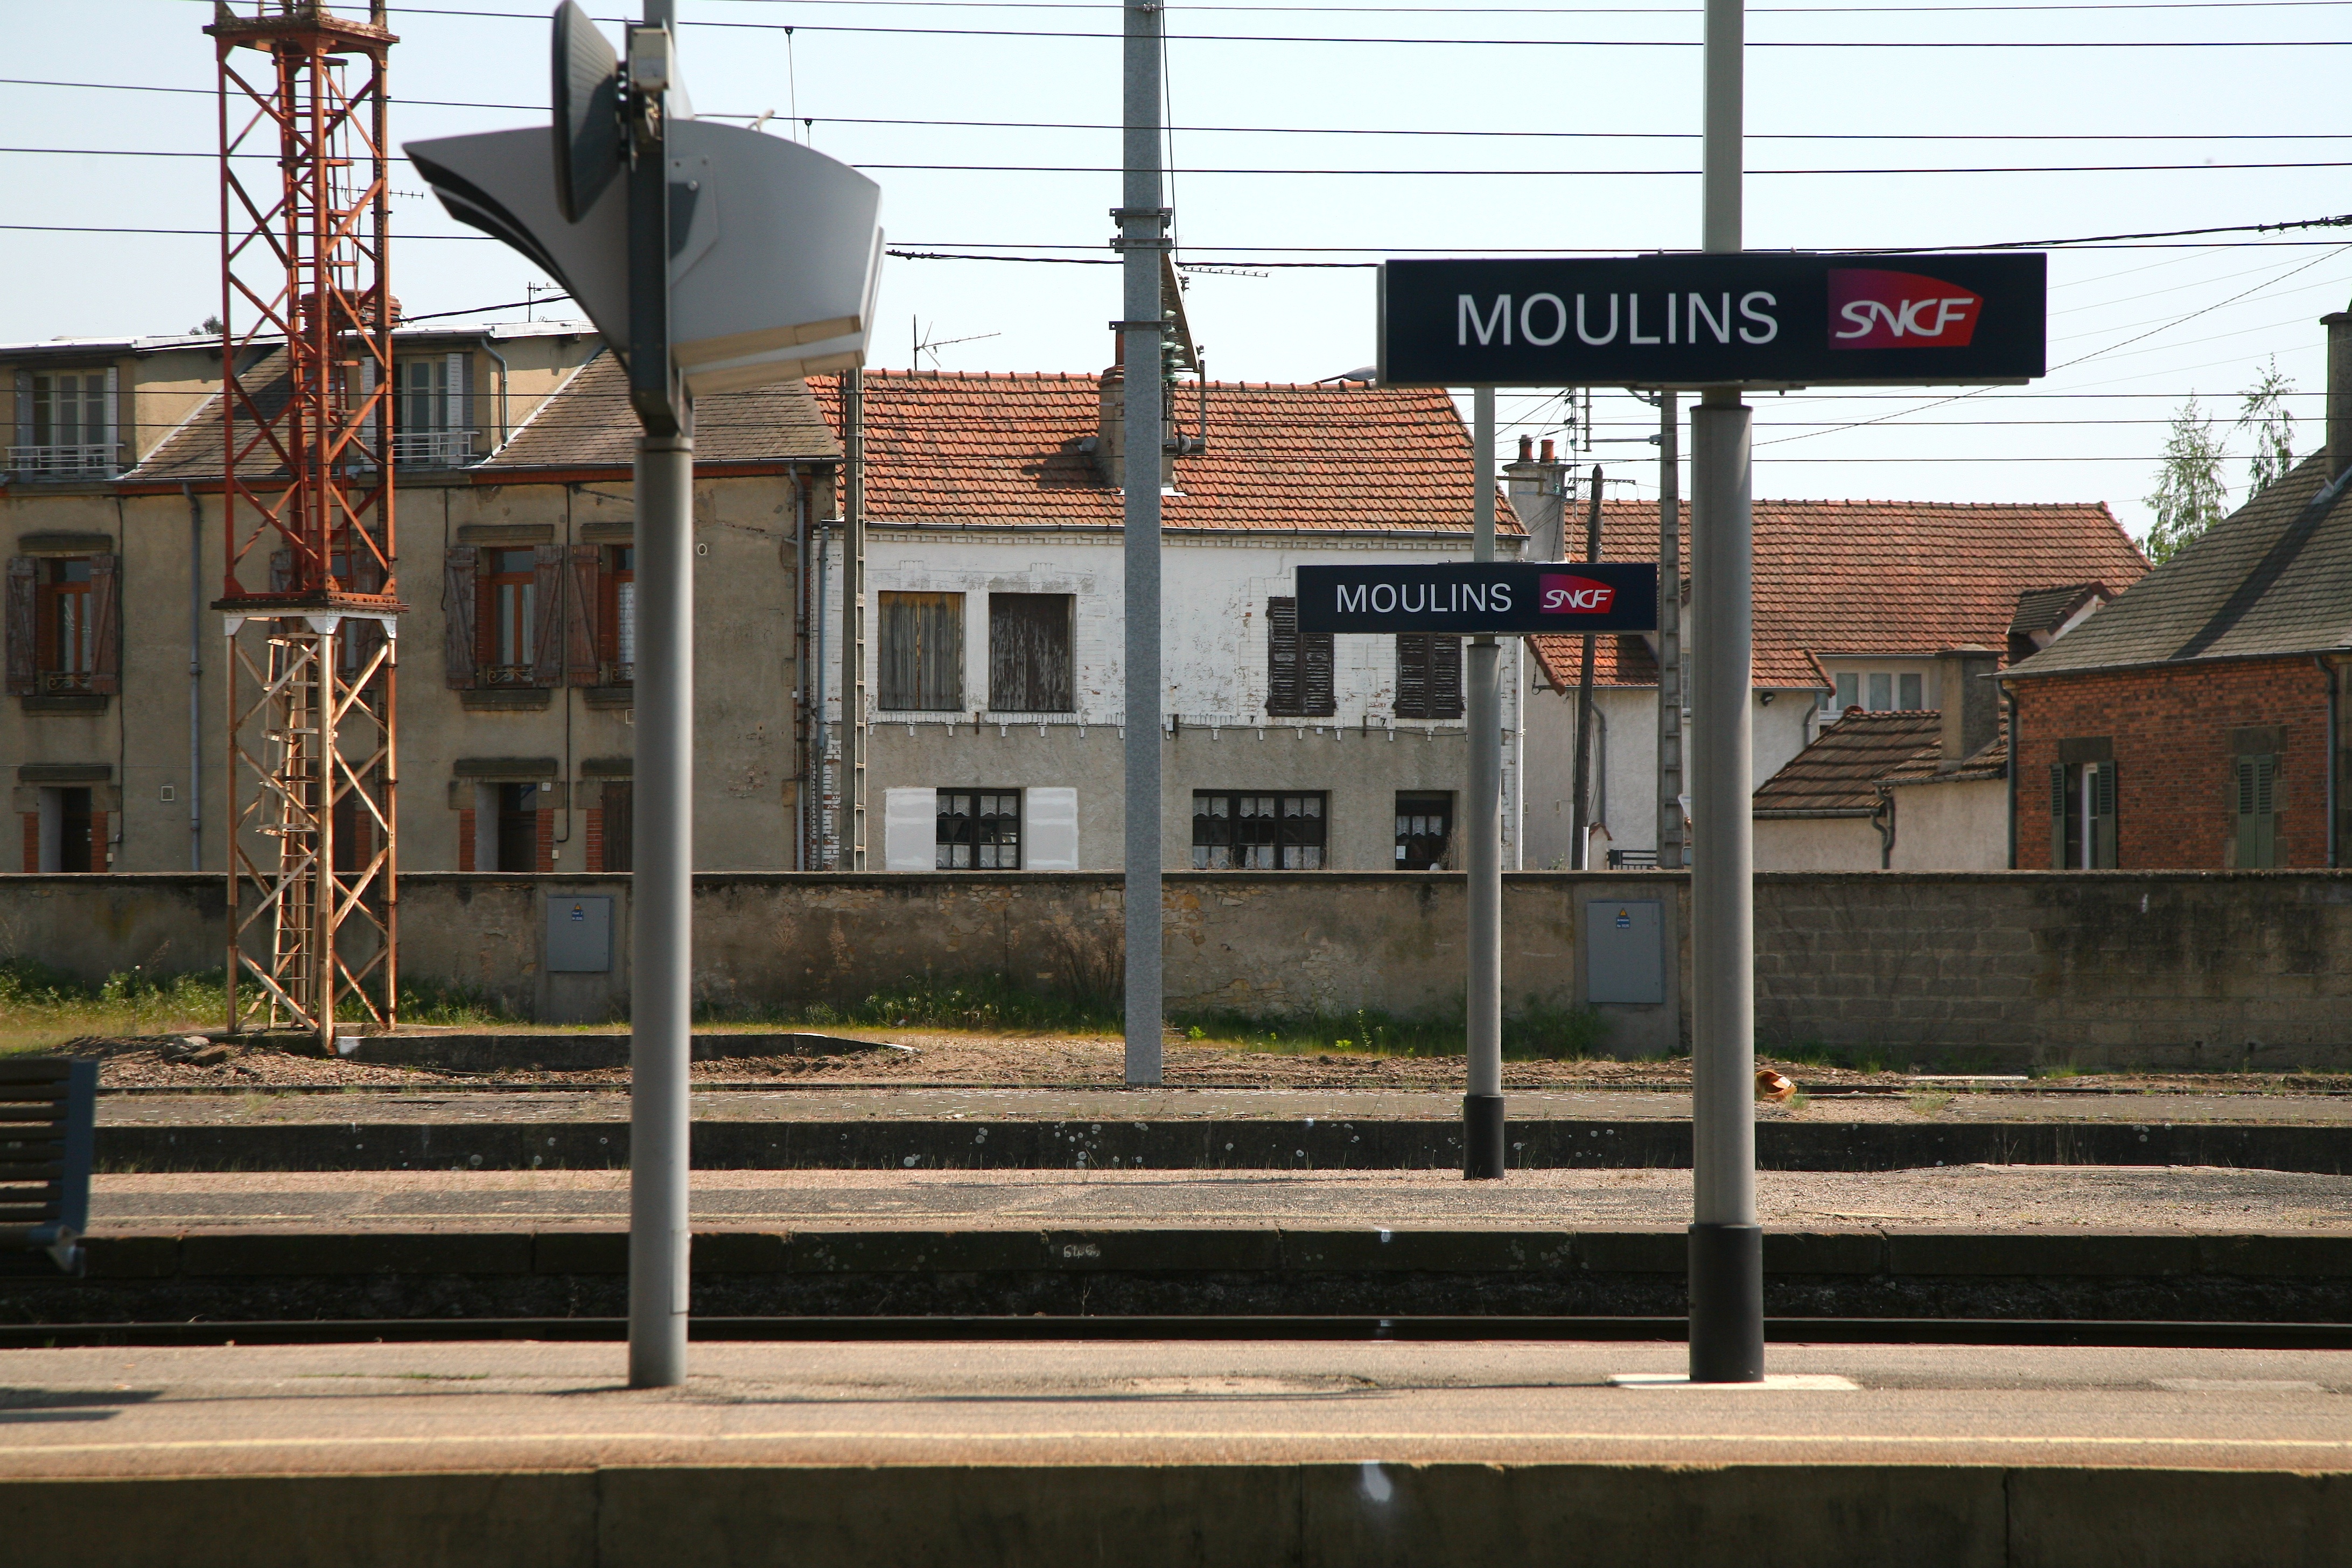
town, city, downtown, transport, station, train station, platform, trainstation, auvergne, allier, gare, estacion, sncf, railwaystation, moulins, moulinssurallier, esta o, urban area, residential area